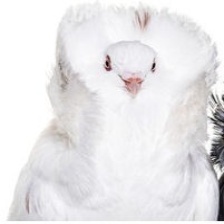
Species: JACOBIN PIGEON
Scientific name: COLUMBA LIVIA